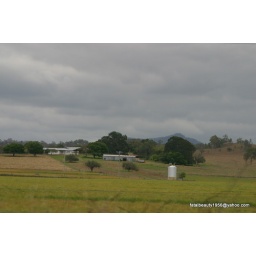
storm clouds mountain trees shed house in the field